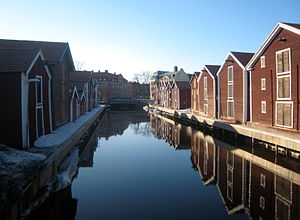
Hudiksvalls kommun / Billeder
Hudiksvall kommune ligger i landskapet Hälsingland i det svenske län Gävleborgs län. Kommunens administrationscenter ligger i byen Hudiksvall.